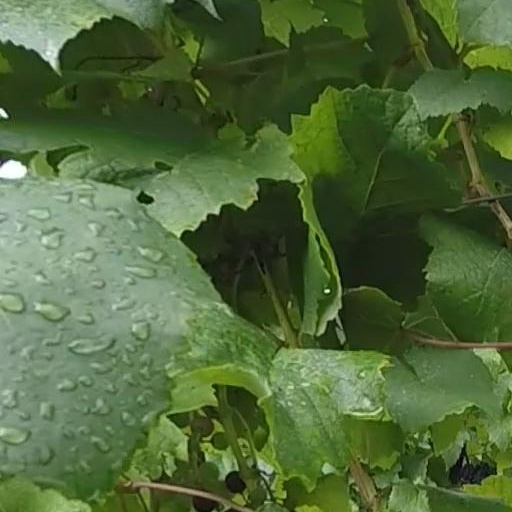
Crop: grape